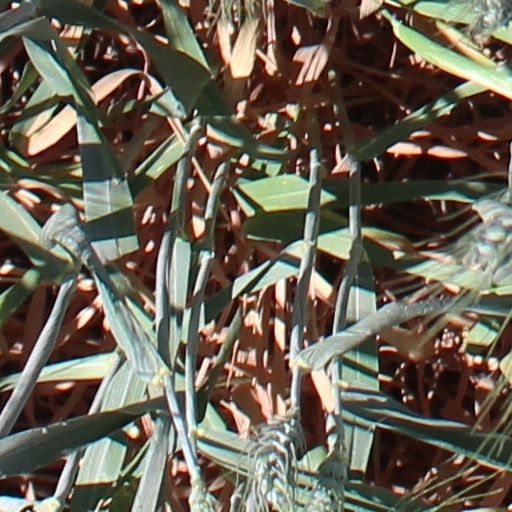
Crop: wheat